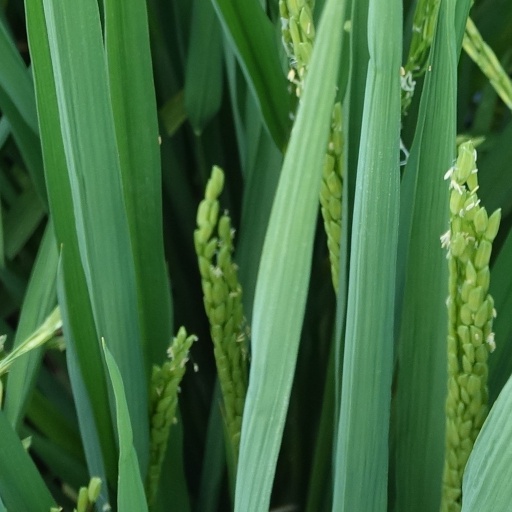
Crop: rice